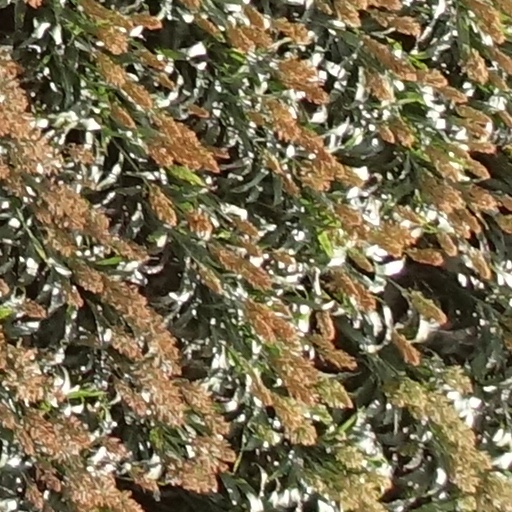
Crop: sorghum